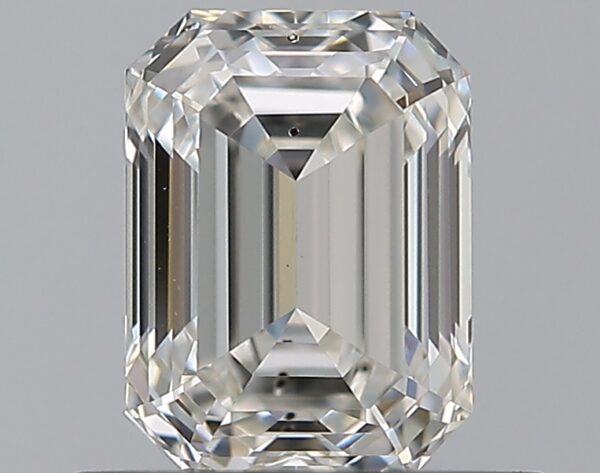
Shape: emerald
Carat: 0.72
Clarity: VS2
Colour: G
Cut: EX
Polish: EX
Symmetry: VG
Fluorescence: F
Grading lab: GIA
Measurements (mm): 5.81 x 4.32 x 2.95